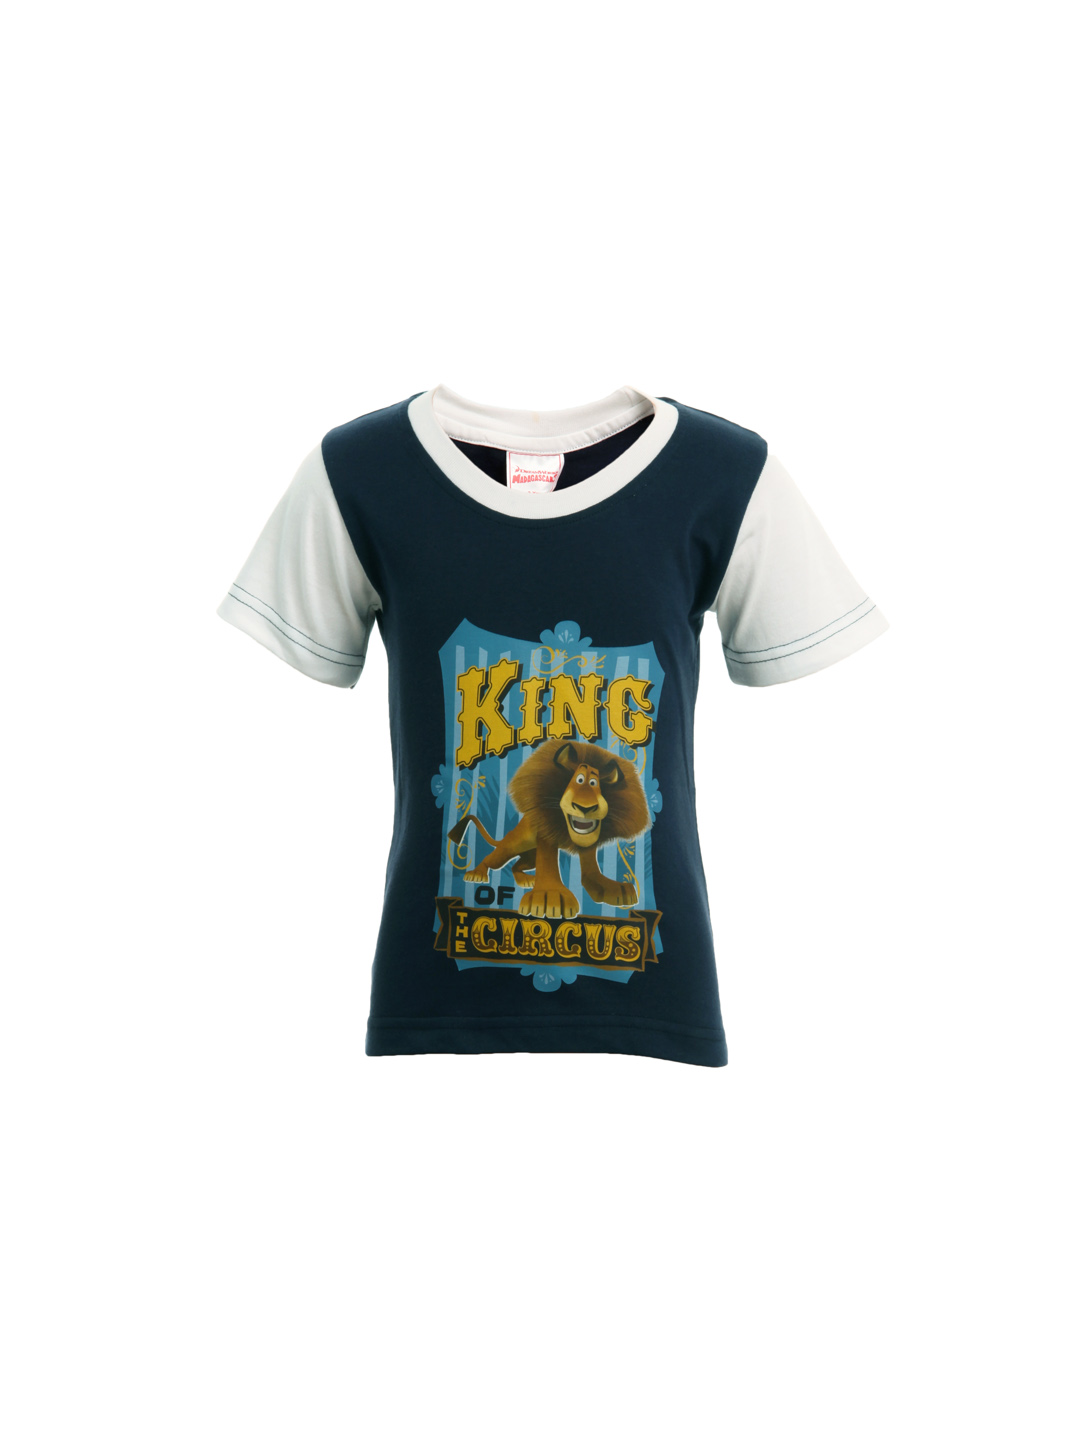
Madagascar3 Boys Navy Blue T-Shirt
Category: Apparel / Topwear / Tshirts
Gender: Boys
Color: Navy Blue
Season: Summer 2012
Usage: Casual